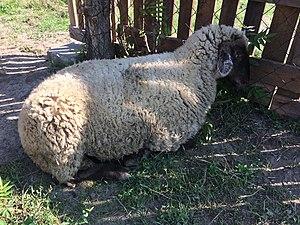
Le cheptel ovin mondial compte un milliard de têtes. Classées par pays, voici une liste des principales races de moutons connues :